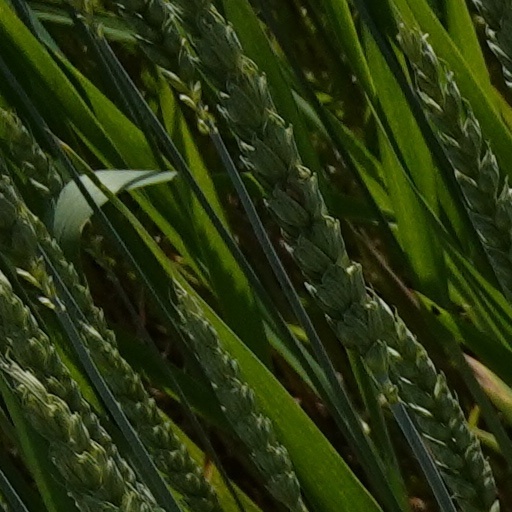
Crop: wheat